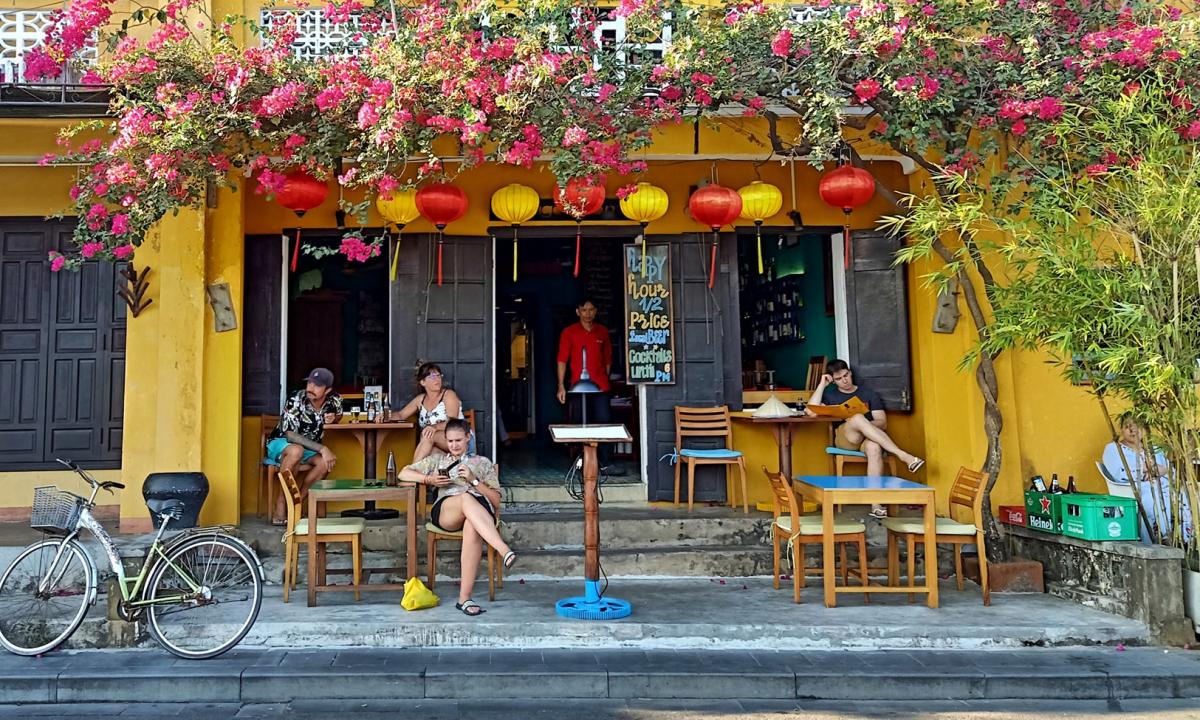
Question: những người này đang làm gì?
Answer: đang dùng nước ở trong một quán cà phê